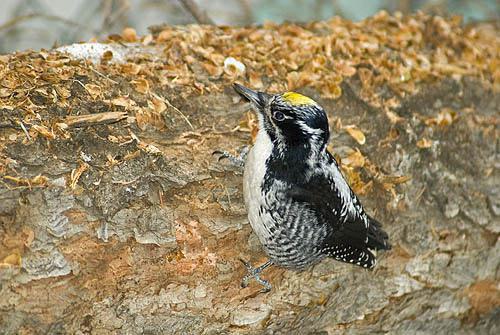
A photo of a american three toed woodpecker